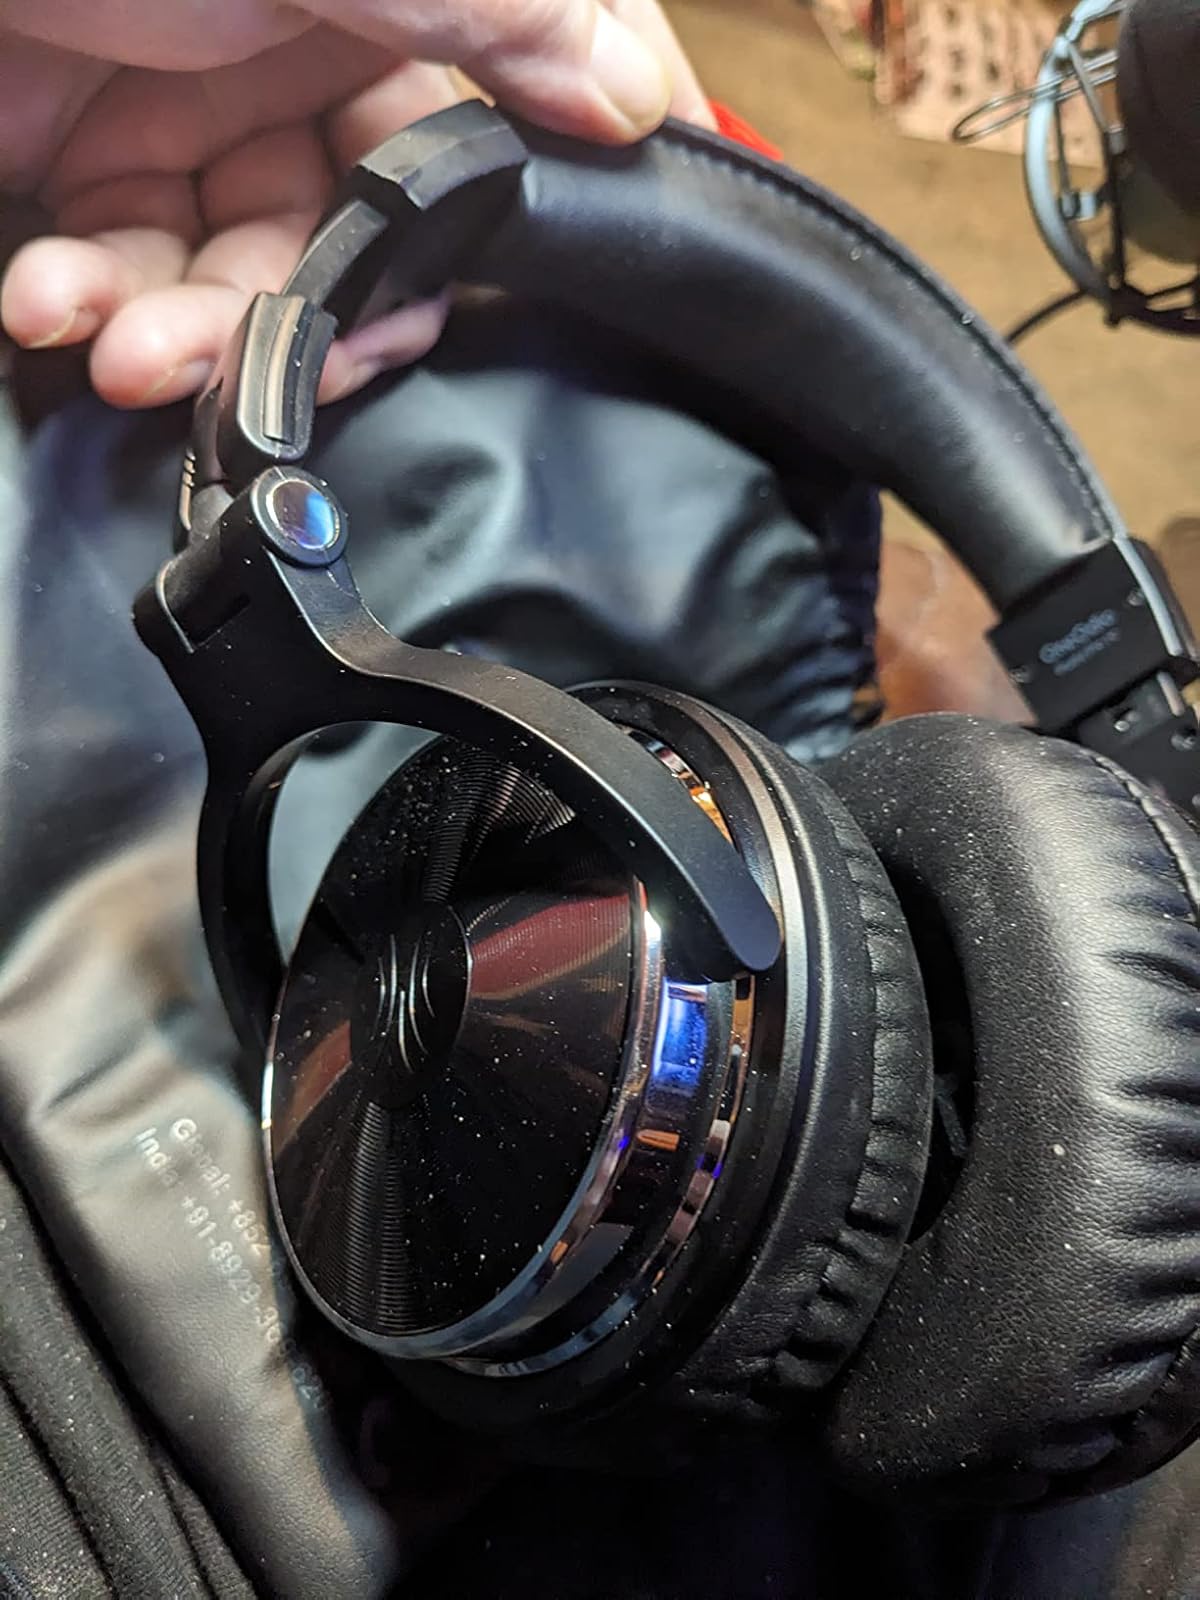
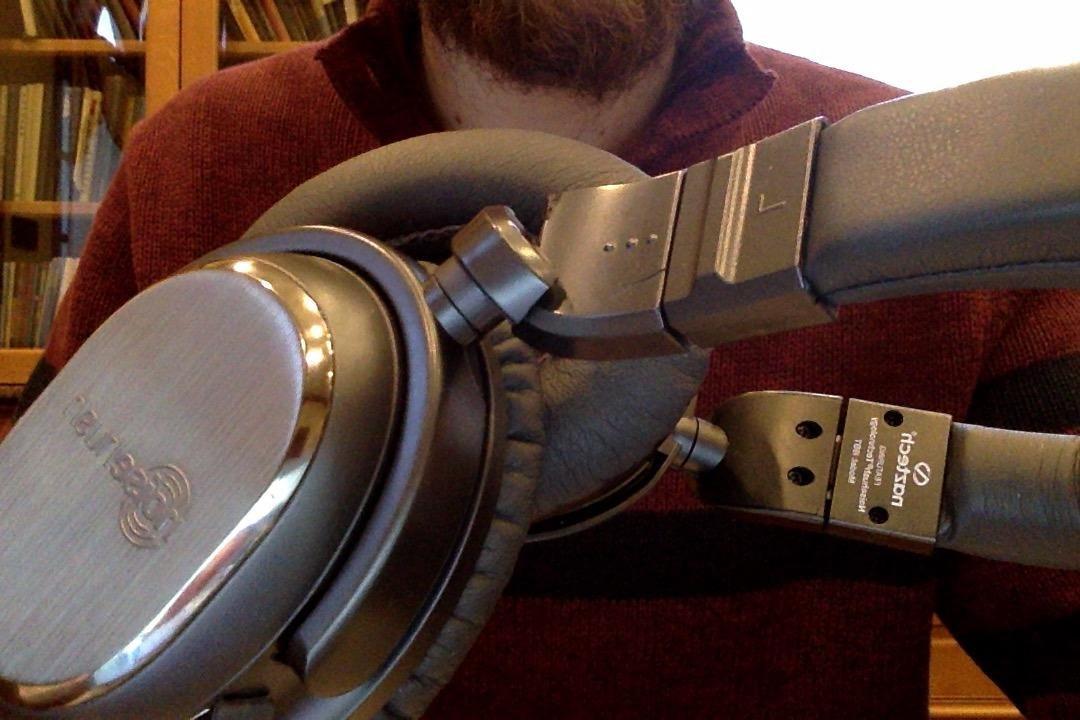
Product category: headphones
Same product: no